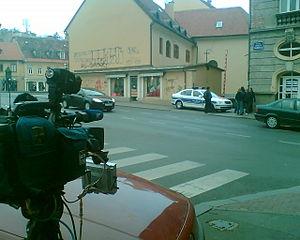
L’attentat de Zagreb du 23 octobre 2008 est une attaque visant le journaliste et propriétaire de l'hebdomadaire croate Nacional, Ivo Pukanić, et réalisé grâce à une bombe déclenchée à distance et placée à proximité de la voiture du journaliste garée devant la rédaction du journal, dans le centre de Zagreb. L’attaque tue Ivo Pukanić ainsi qu'un autre employé du journal, Niko Franjić, et a blessé trois personnes. Elle a eu lieu à 18 h 22 dans un parking extérieur donnant sur Palmotićeva et Stara Vlaška à quelques centaines de mètres de la Place Ban Jelačić, la place centrale de Zagreb.